Klaas Knot

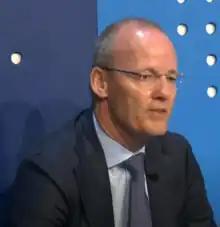
Speaking at the 2022 World Economic Forum

Klaas Henderikus Willem Knot (born 14 April 1967) is a Dutch economist and central banker who is the current president of the Dutch central bank De Nederlandsche Bank (DNB). In this capacity he serves as a member of the Governing Council of the European Central Bank (ECB), as well as of the board of governors of the International Monetary Fund (IMF). Knot also holds a position as Professor in Monetary Stability at the University of Amsterdam and honorary professor at the University of Groningen.